Wild Town

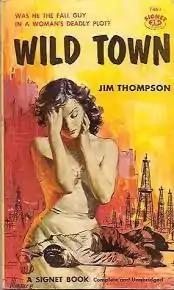
First edition

Wild Town is a crime novel by Jim Thompson, published in 1957. It weaves together threads of murder, embezzlement, blackmail, and seduction in the post oil boom West Texas of the 1920s. The various locations (a hotel, the towns that grow around oil sites) and characters (Bellboys, Sheriff, Oil Wildcatter) are all highly influenced by Thompson's jobs and homes growing up and living in Oklahoma and Texas.